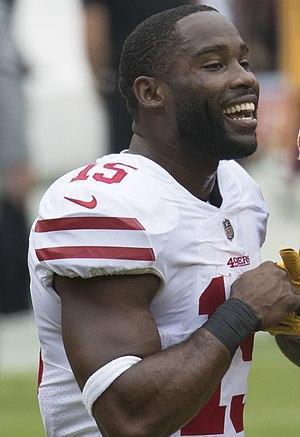
Pierre André Garçon né le 8 août 1986 à Carmel dans l'état de New York, est un joueur de football américain professionnel de la NFL au poste de receveur. D'origine haïtienne, Garçon fut choisi par les Colts d'Indianapolis lors du Repêchage 2008, et est actuellement sous contrat avec les 49ers de San Francisco.